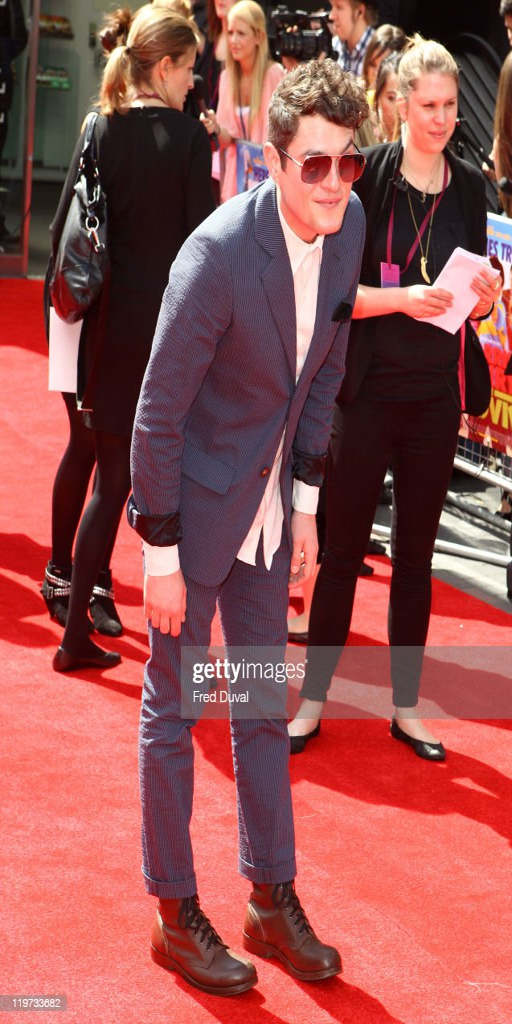
actor attends the world premiere of person .